Naïve realism

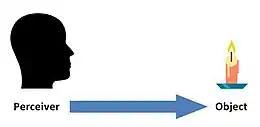
Naïve realism argues we perceive the world directly

In philosophy of perception and epistemology, naïve realism (also known as direct realism, manifest realism or perceptual realism) is the idea that the senses provide us with direct awareness of objects as they really are. When referred to as direct realism, naïve realism is often contrasted with indirect realism.